Mystic massacre

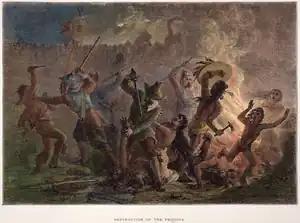
Destruction of the Pequots and their fort near Stonington, Connecticut by the English colonists under the command of Captain John Mason, May 1637

The Connecticut towns raised a militia commanded by Captain John Mason consisting of 90 men, plus 70 Mohegans under sachems Uncas and Wequash. Twenty more men under Captain John Underhill joined him from Fort Saybrook. At the same time, Pequot sachem Sassacus took a few hundred warriors and set out to attack Hartford, Connecticut.